Color depth

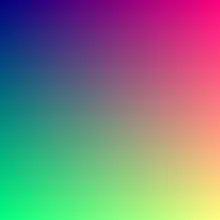
All 16,777,216 colors (downscaled, click image for full resolution)

24 bits almost always use 8 bits each of R, G, and B (8 bpc). As of 2018, 24-bit color depth is used by virtually every computer and phone display and the vast majority of image storage formats. Almost all cases of 32 bits per pixel assigns 24 bits to the color, and the remaining 8 are the alpha channel or unused.